Desktop Dungeons

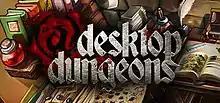

Desktop Dungeons is a single-player roguelike-like puzzle video game developed and published by QCF Design. Released in November 2013, the game underwent a lengthy public beta phase, during which it was available to customers who pre-ordered the game. In the game, players navigate a dungeon filled with monsters before battling a final dungeon boss. The game has qualities of a puzzle as players must find the best methods to use items, spells, and upgrades to reach the final boss without losing too much of their character's health. "Desktop Dungeons" has been compared to a roguelike but with condensed gameplay. "Desktop Dungeons" received an award for Excellence in Design at the 2011 Independent Games Festival. The game is available for Windows, Mac, Linux, iOS, and Android. A video game remake titled "Desktop Dungeons: Rewind" was announced in 2022 and released April 18, 2023.